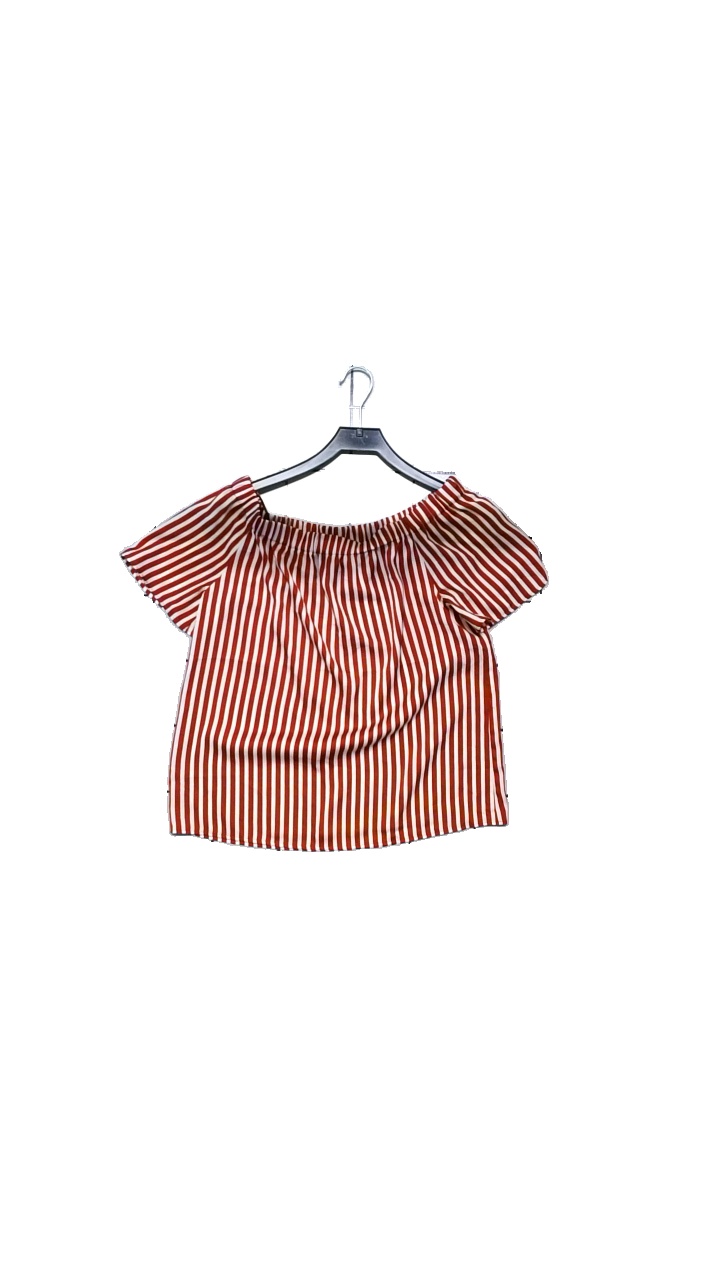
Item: Blouse (Ladies)
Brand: H&m
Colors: Red, White
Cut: Loose
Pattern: Striped
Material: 100% polyester
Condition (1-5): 5
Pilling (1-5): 4
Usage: Reuse
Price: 50-100